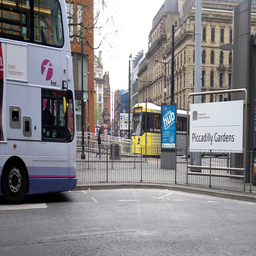
A double decker bus traveling down a road next to a fence.
Buses parked on a city street among buildings.
Double decker bus turning on a busy city street.
A bus sits in the parking lot outside of Piccadilly Gardens.
A sign displays a garden where concrete is all around.